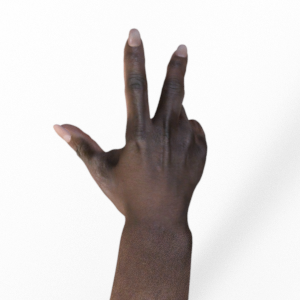
Label: scissors